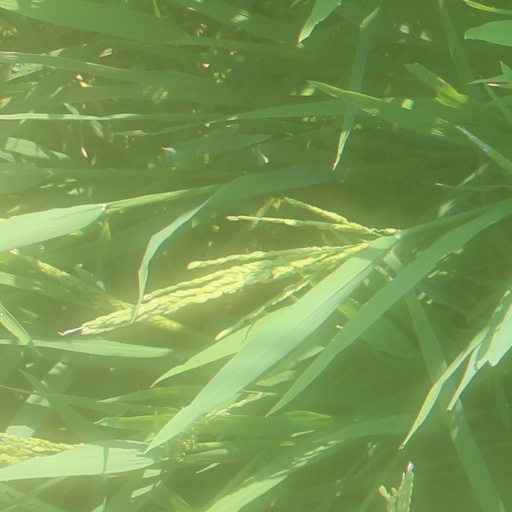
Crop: rice